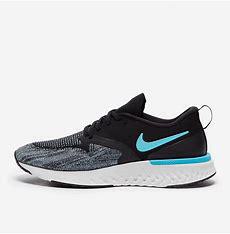
Brand: Nike
Model: Odyssey React Flyknit 2